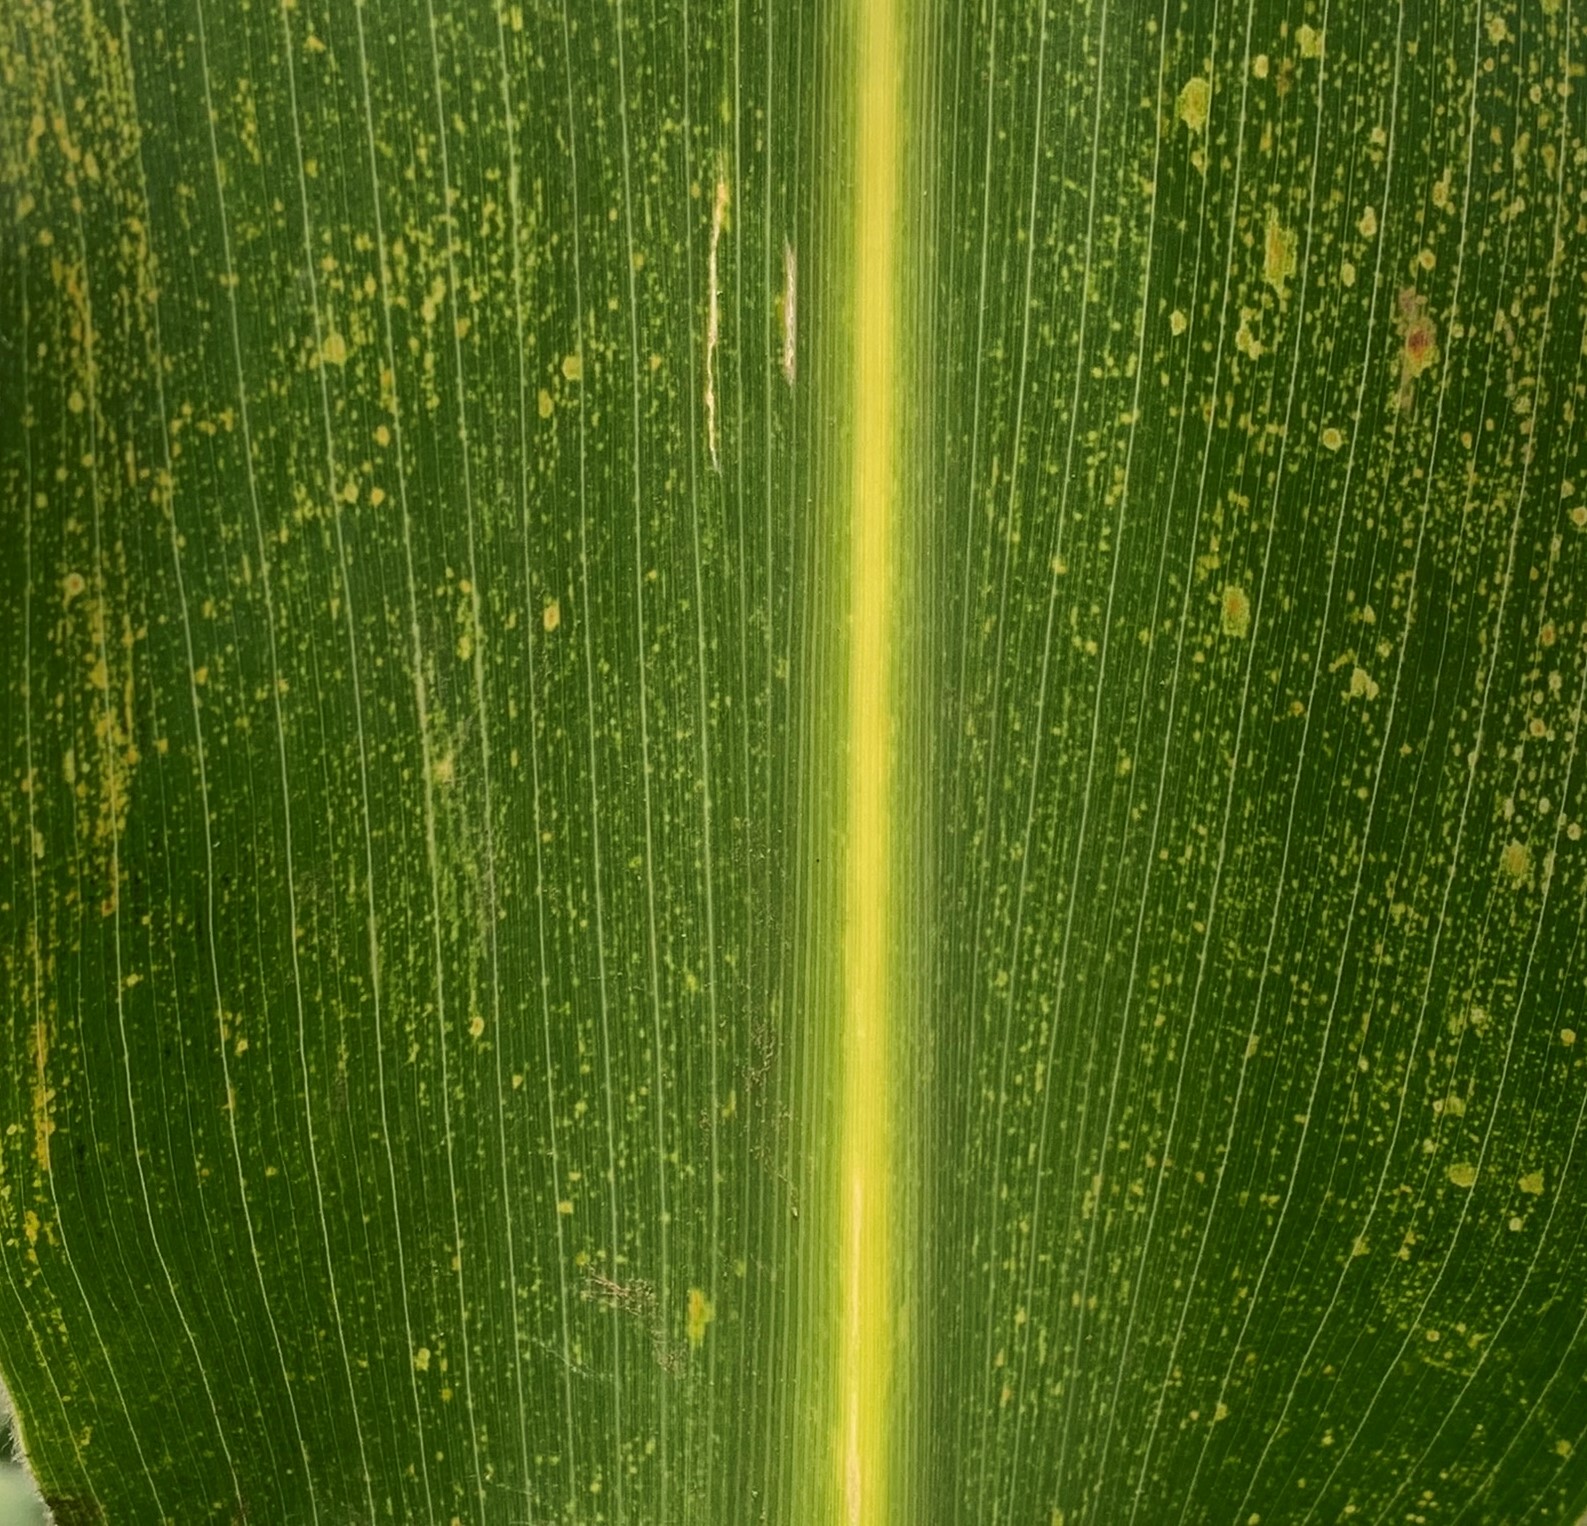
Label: MLN